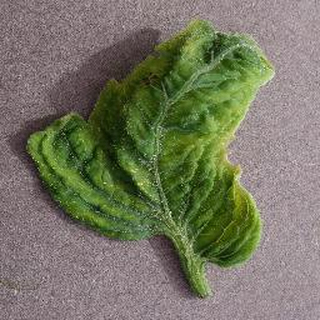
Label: tomato_yellow_leaf_curl_virus